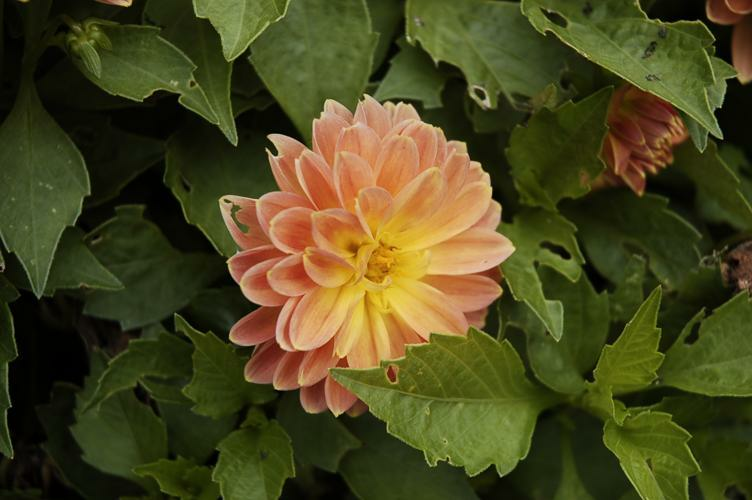
Flower: pink-yellow dahlia?